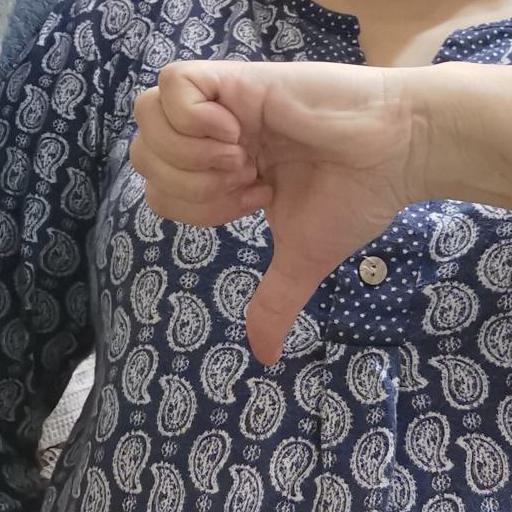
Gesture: dislike